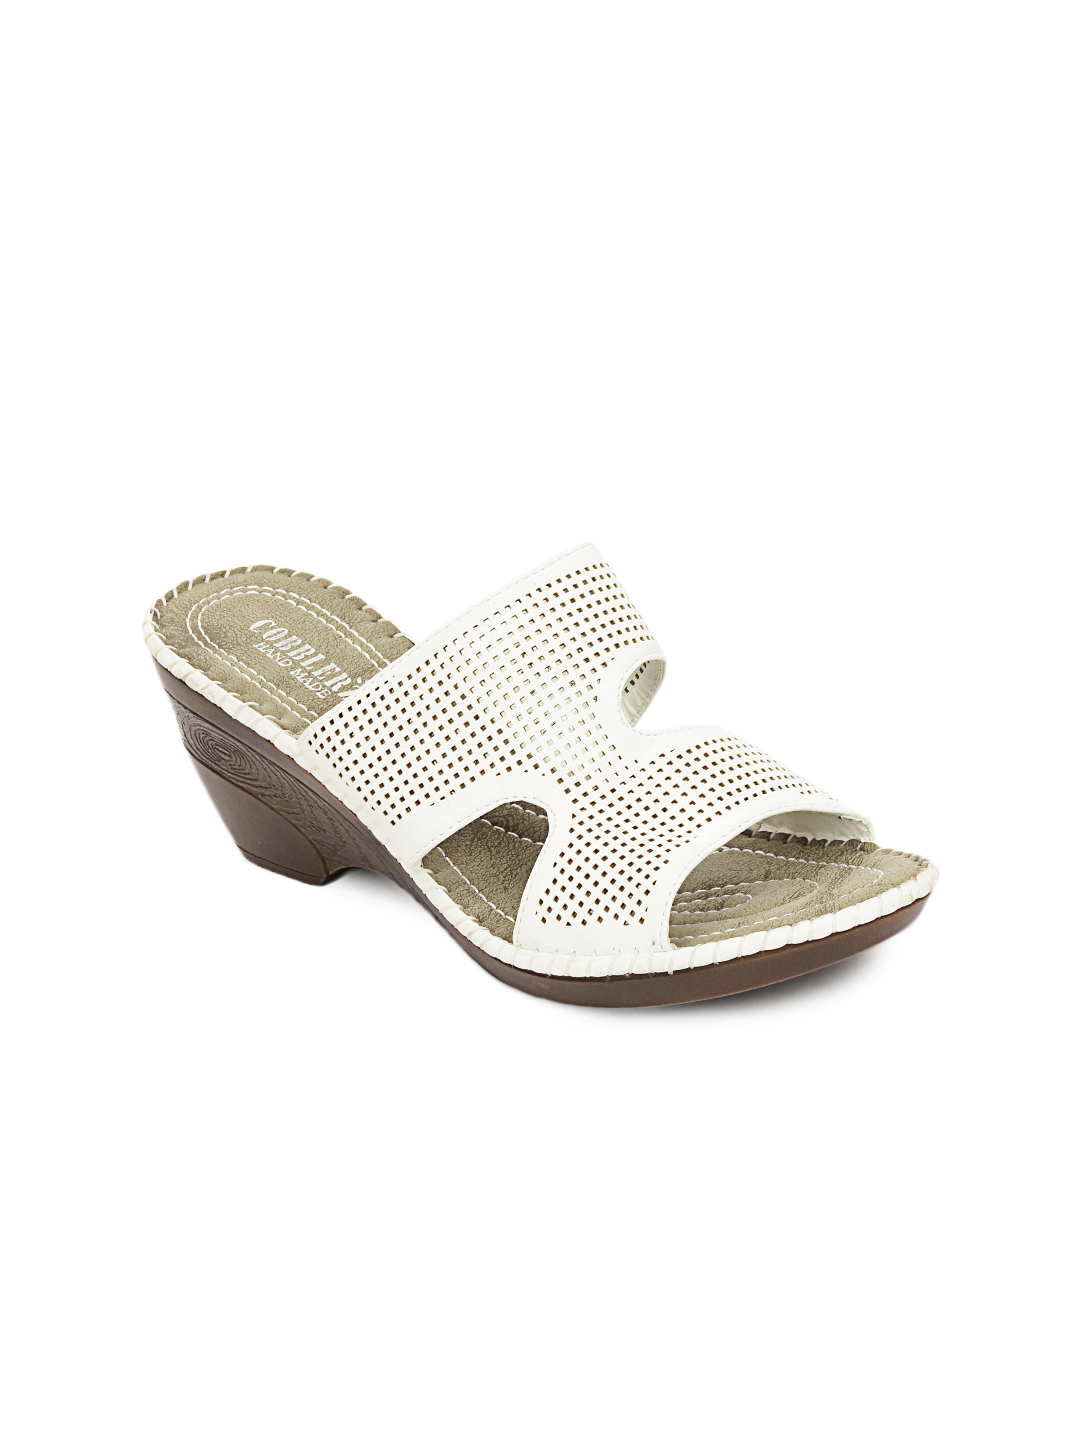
Cobblerz Women White Sandals
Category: Footwear / Shoes / Heels
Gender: Women
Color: White
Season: Summer 2016
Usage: Casual